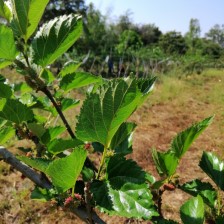
Variety: Buriram60